Trent McKenzie

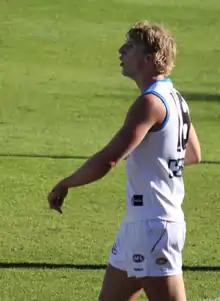
McKenzie playing for Gold Coast in 2012

Trent McKenzie (born 3 April 1992) is a former professional Australian rules footballer who played for Gold Coast and Port Adelaide in the Australian Football League (AFL).